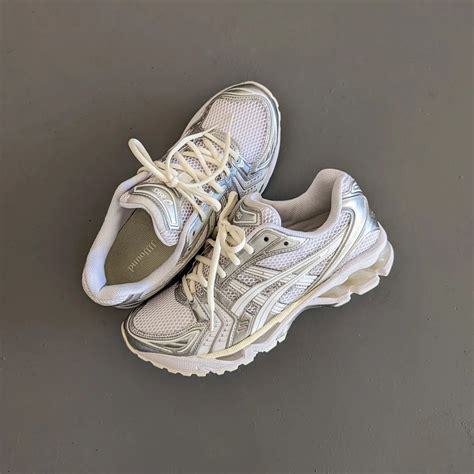
Brand: Asics
Model: Gel Kayano 14